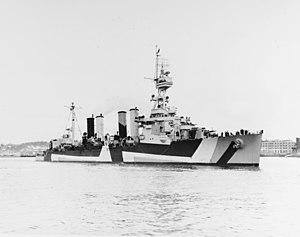
Charles "Soc" Horatio McMorris, né le 31 août 1890 à Wetumpka Alabama, États-Unis et mort le 11 février 1954 à Valparaíso au Chili est un vice-amiral de la Marine des États-Unis. Il s'est signalé au cours de la campagne de Guadalcanal et dans le Pacifique Nord, mais, surtout, il a succédé au vice-amiral Spruance comme chef d'état-major de l'amiral Nimitz, de juin 1943 jusqu'à la fin de la Guerre du Pacifique. Après la guerre, il a présidé le General Board de l'U.S. Navy.